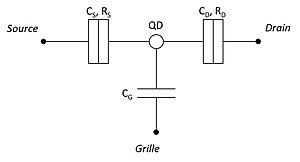
scheme SET
Le transistor à un électron est un dispositif électronique basé sur l’effet de blocage de Coulomb. Dans un tel composant, les électrons traversent par effet tunnel une jonction source/drain, via une boîte quantique. Le potentiel électrique du quantum dot peut être contrôlé par une troisième électrode, ou grille, à laquelle il est lié par un couplage capacitif. La boîte quantique est placée entre deux jonctions tunnel, chacune étant modélisée par une capacitance et une résistance parallèles.